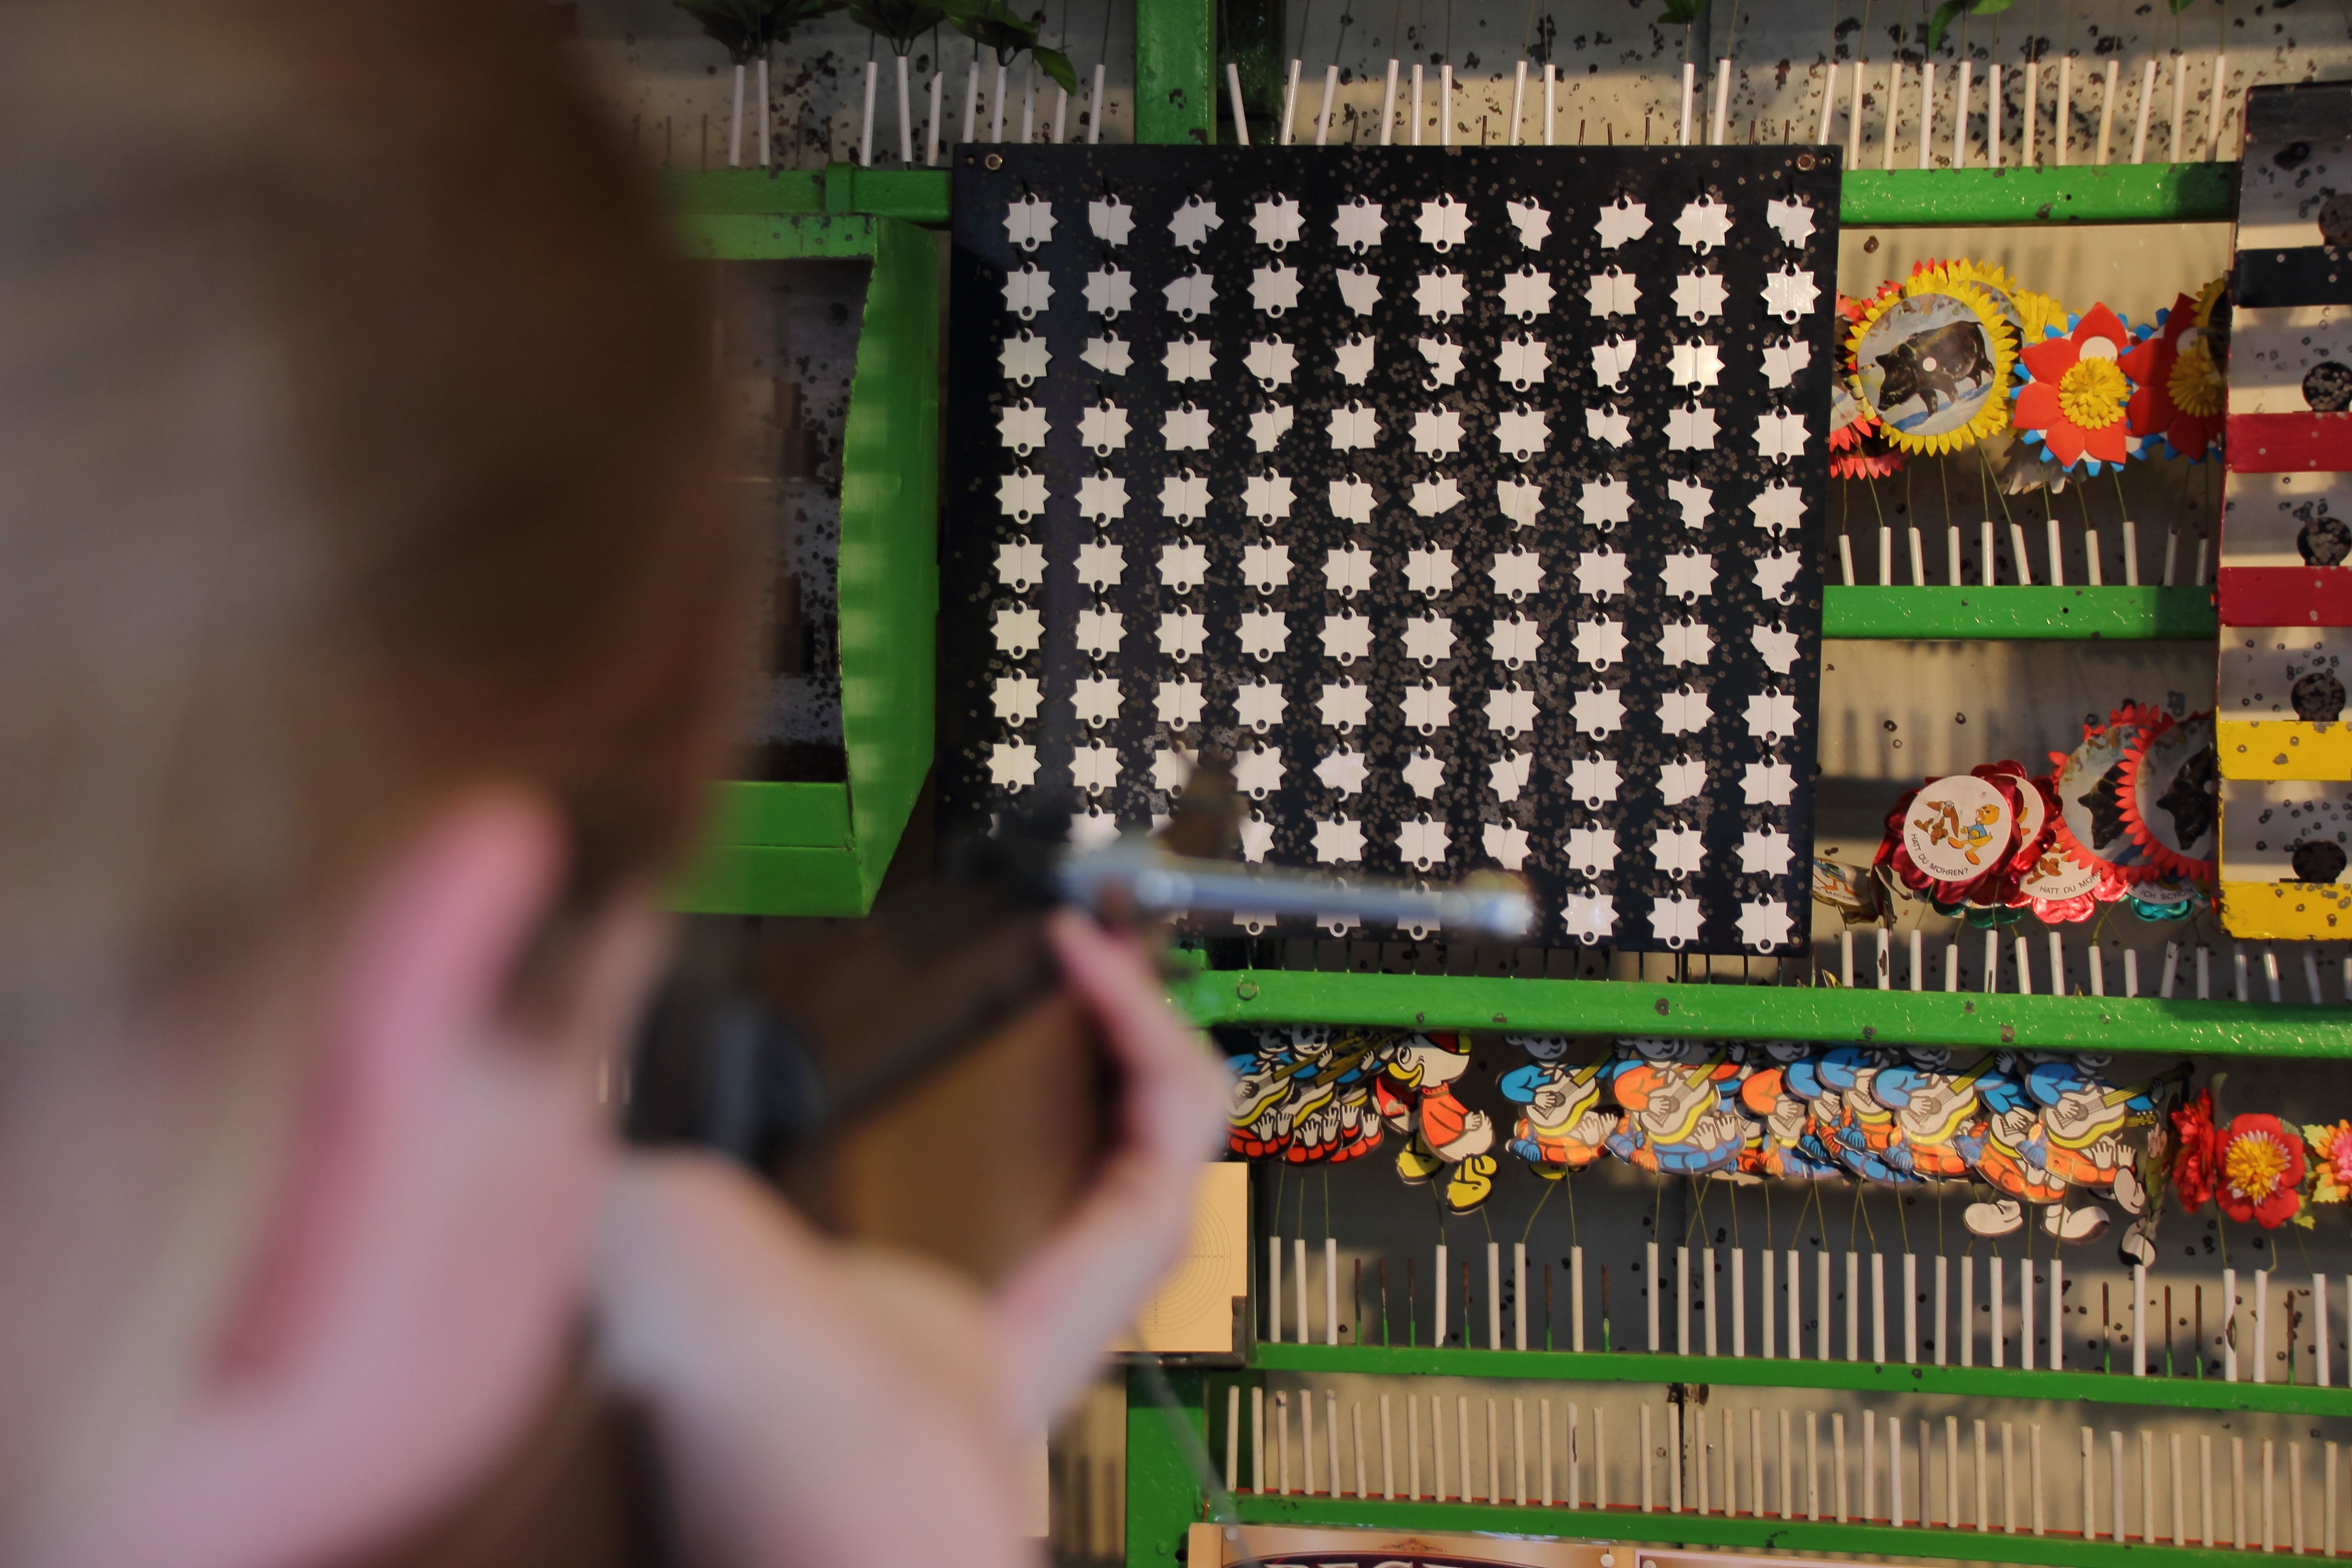
green, color, weapon, shoot, rifle, fair, target, win, profit, year market, shooting range, objectives, shoot down, arts shooting, shooting sports, shooting gallery, personal computer hardware